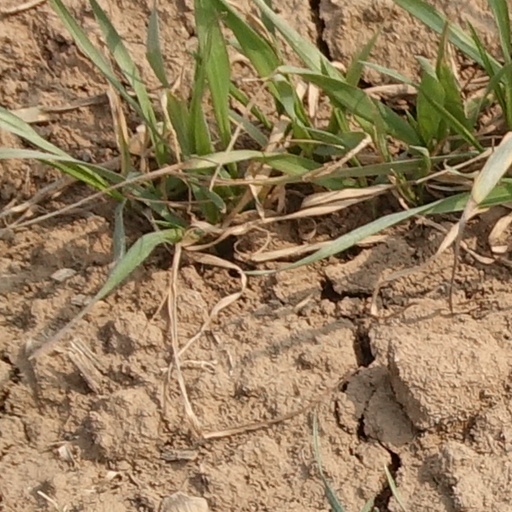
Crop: wheat